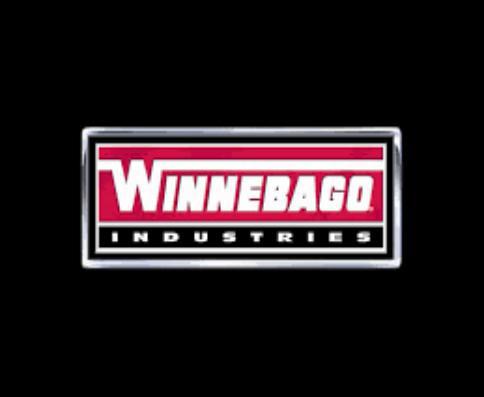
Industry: Others